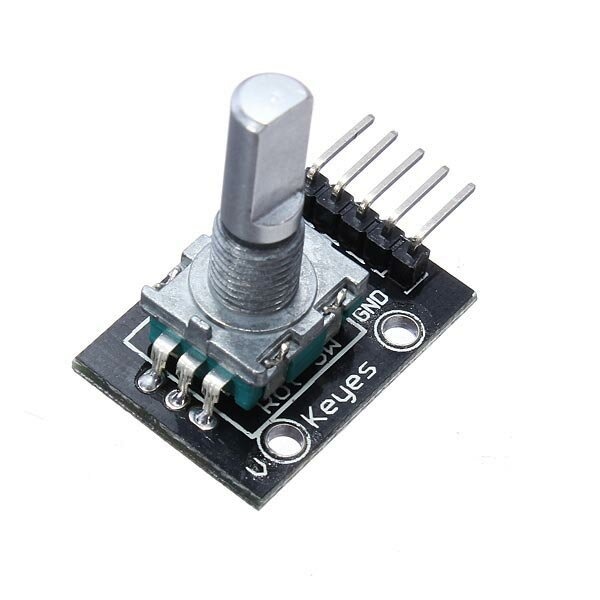
5 stuks 5v ky-040 roterende encodermodule avr pic
Beschrijving: De roterende encoder wordt gebruikt om de snelheid te meten en met PWM-technologie kunnen apparaten met hoge snelheid worden bereikt Met vast boutgat voor eenvoudige installatie Geweldig voor doe-het-zelf-project Specificatie: Model: KY-040 Werkspanning: 5V Materiaal: PCB + Messing Gewicht: 10g Afmeting: 32 x 19 mm Pakket inbegrepen: 5 x KY-040 roterende decodermodule
Brand: 123materialen
Category: Electronics > Circuit Boards & Components > Circuit Decoders & Encoders